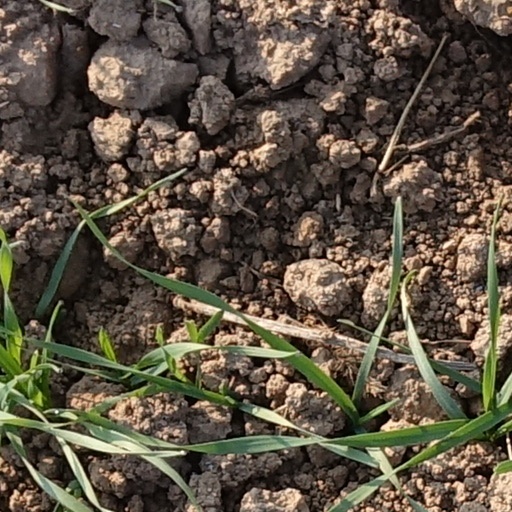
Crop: wheat